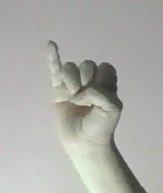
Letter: meem